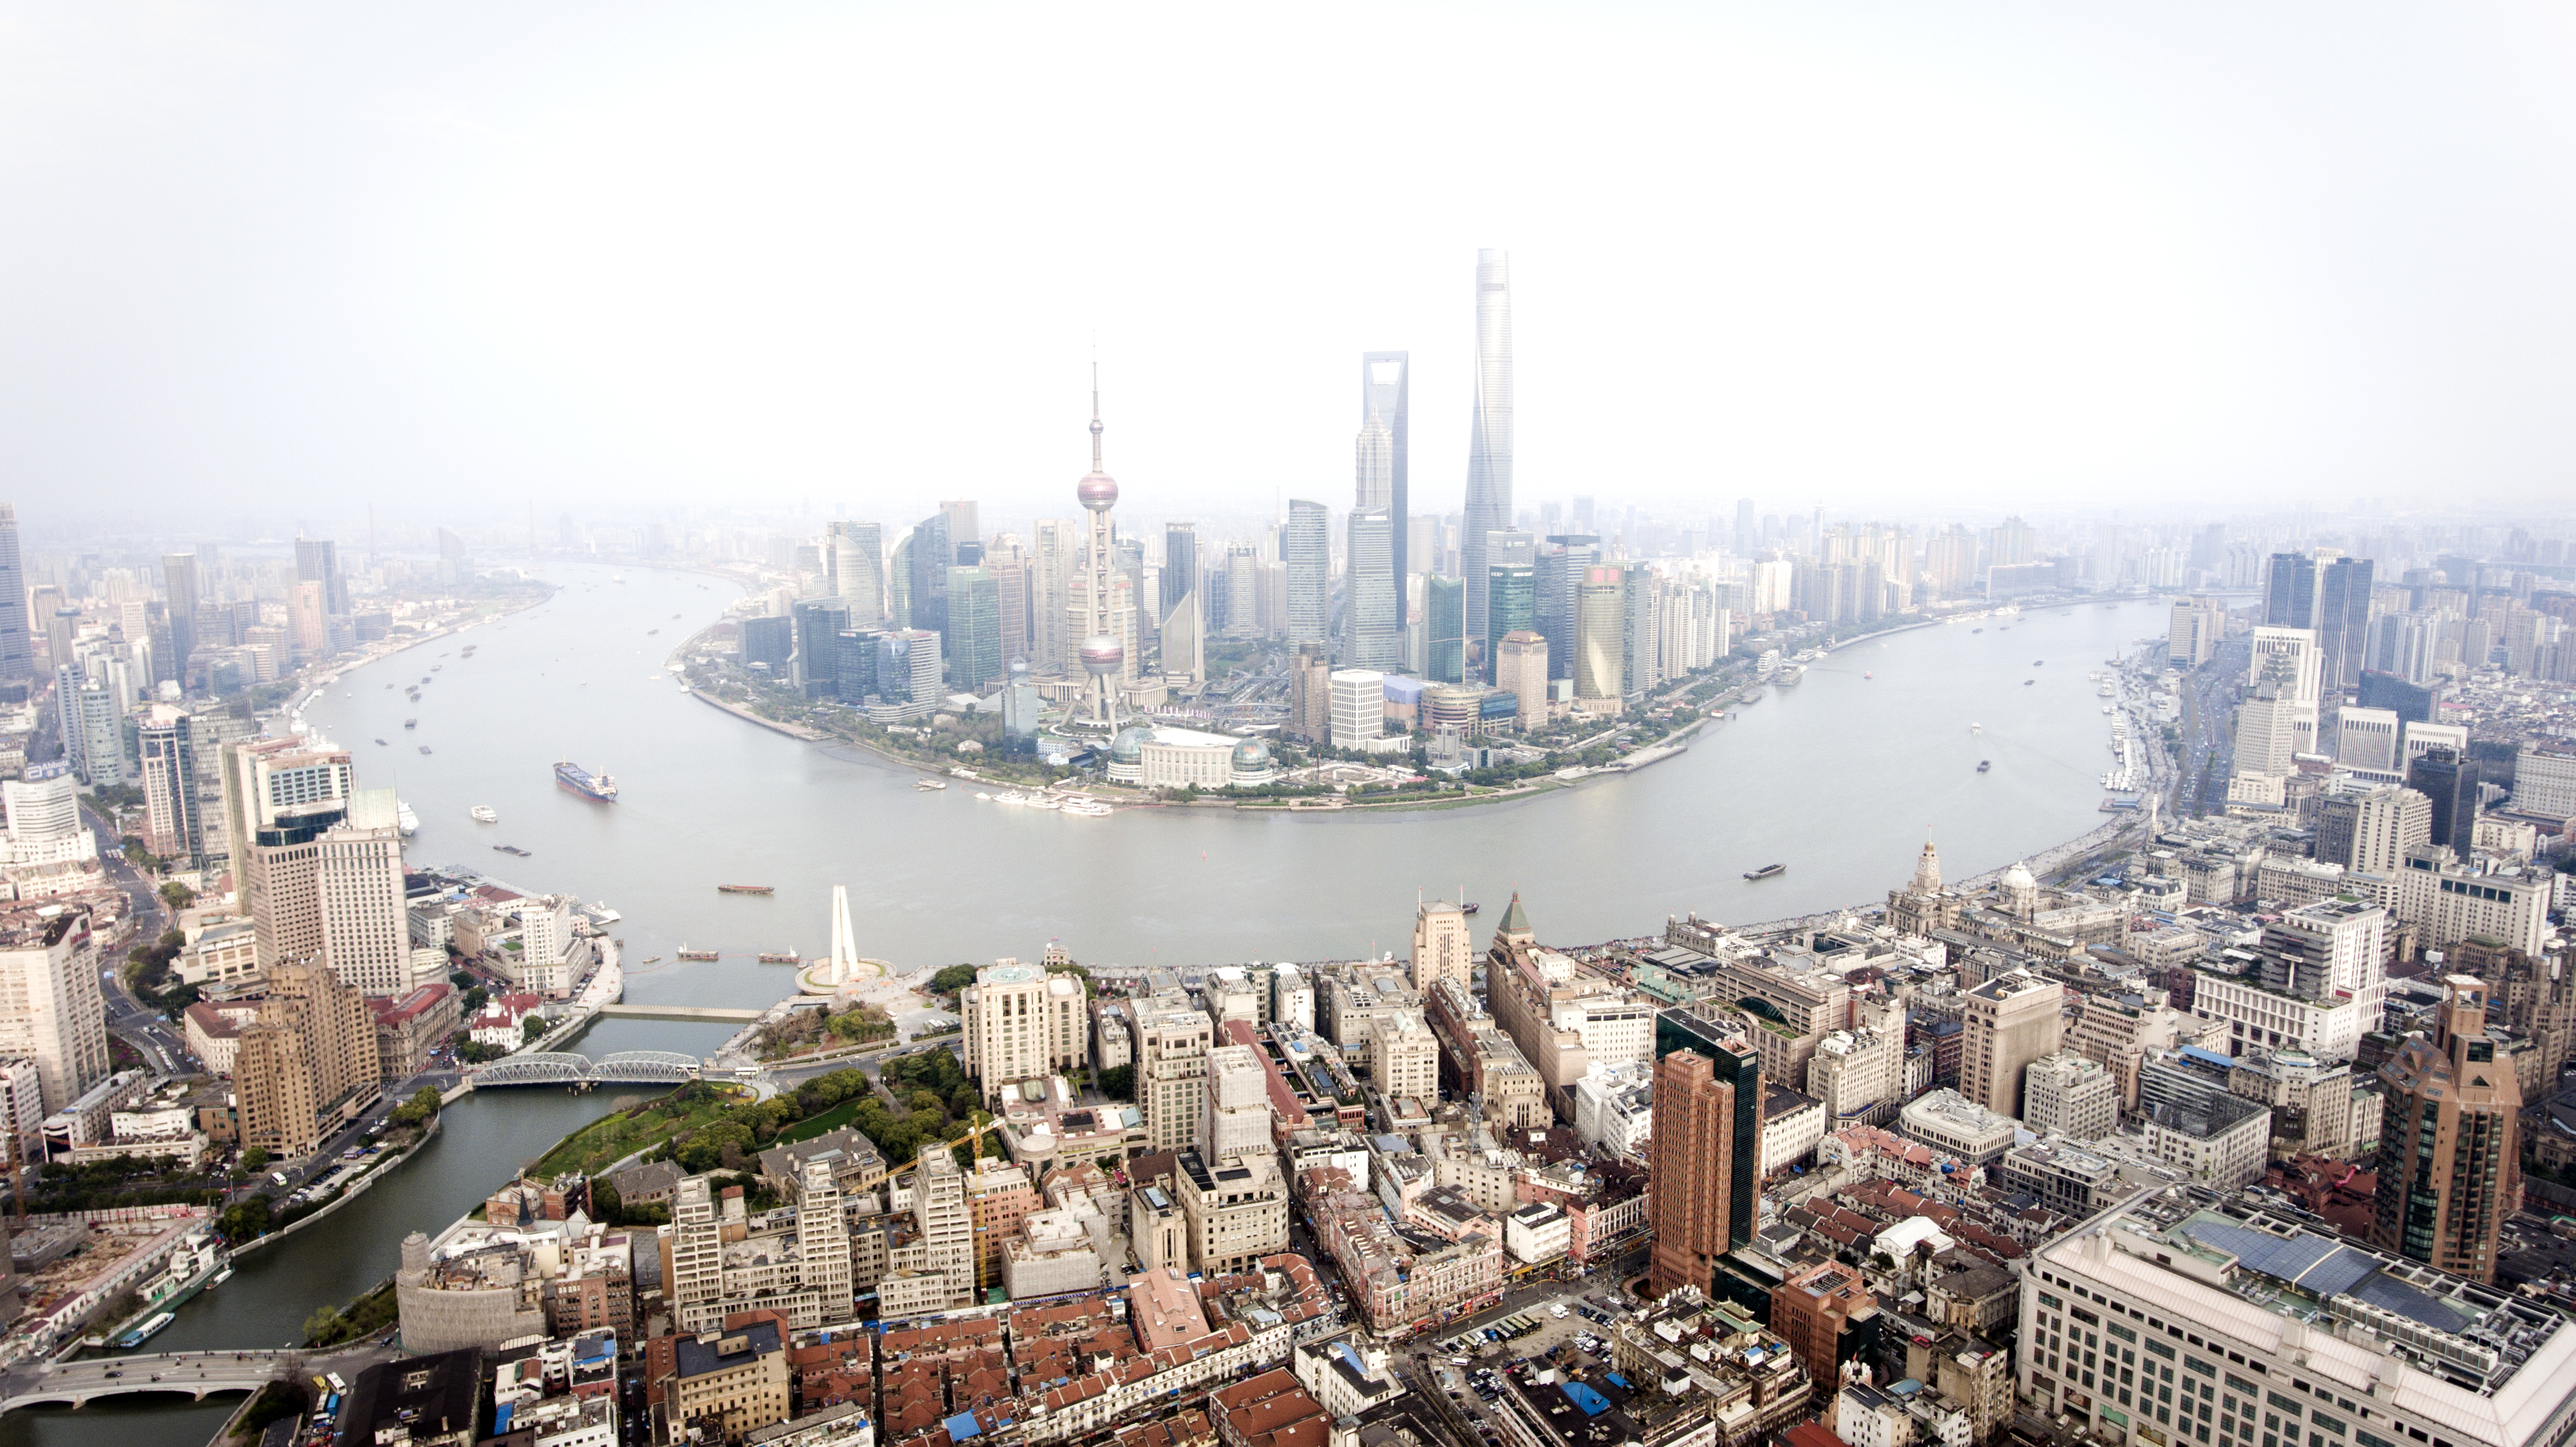
shanghai, oriental, pearl, landscape, river, city, metropolitan area, urban area, cityscape, skyline, metropolis, skyscraper, bird's eye view, tower block, daytime, sky, atmosphere of earth, tower, aerial photography, building, haze, downtown, panorama, urban design